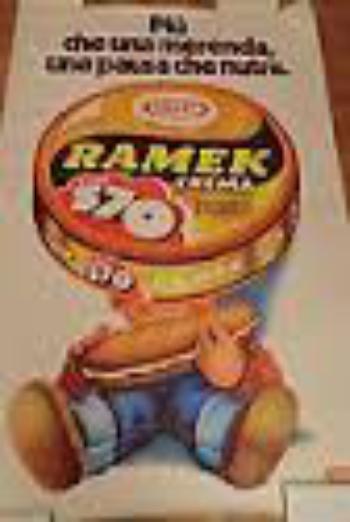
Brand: Kraft Ramek
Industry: Food